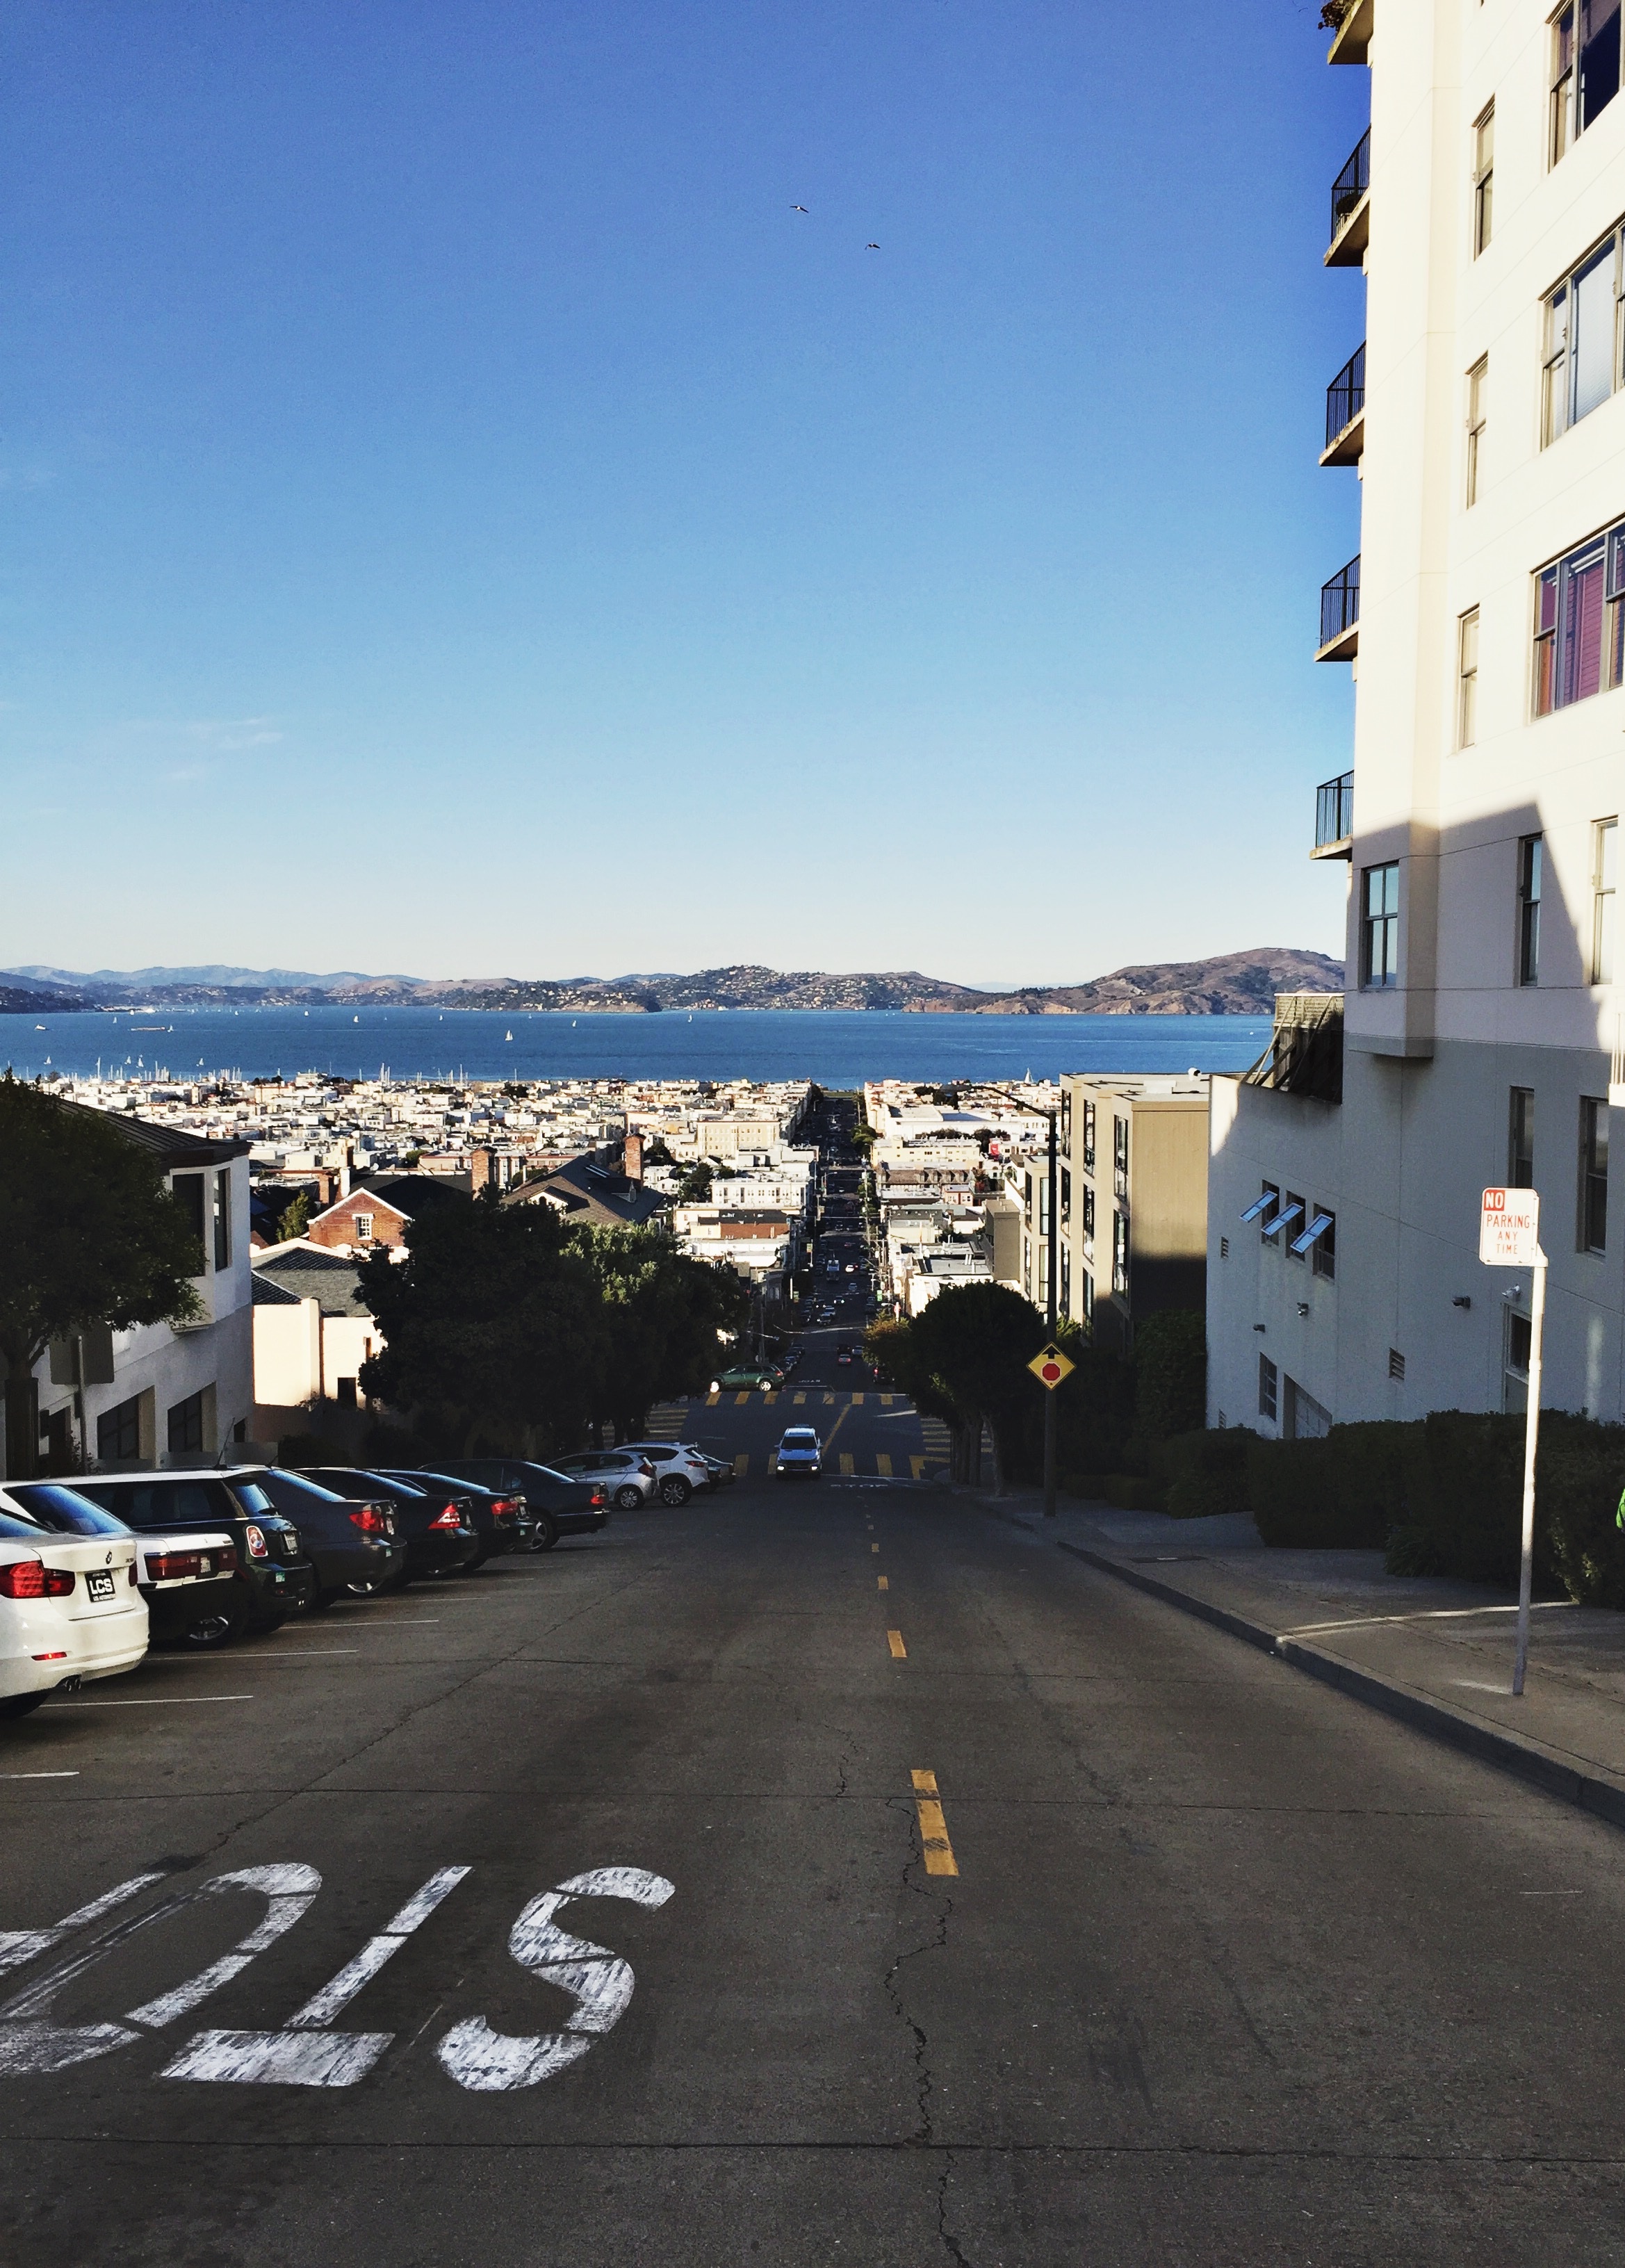
road, street, town, city, downtown, transport, vehicle, lane, infrastructure